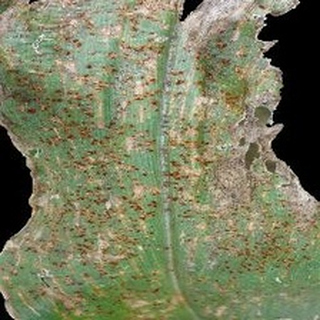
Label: corn_common_rust